Schubert practice

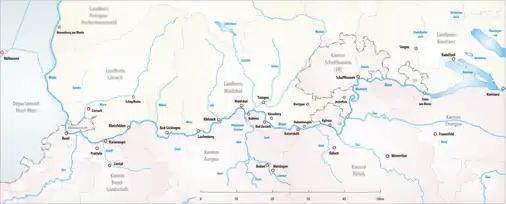
Map of the region crossed by the Haut-Rhin, at the heart of the dispute brought by Frigerio.

Lang and Legler are two Swiss amateur pilots who flew over Lake Constance. At the end of November 1947, a bird-hunting party was organized by boat between Triboltingen (today Ermatingen), the Konstanzer Ried (German shore) and Reichenaustrasse (downtown Constance). The two pilots saw this as an infringement of their right to fly in the area. To scare off the hunters, they made a series of low passes (up to ten meters above water level).